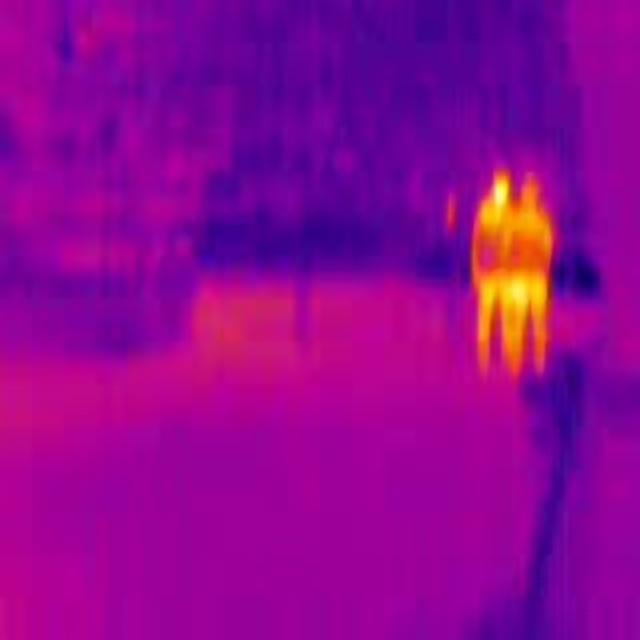
Detected objects:
label: person
label: person